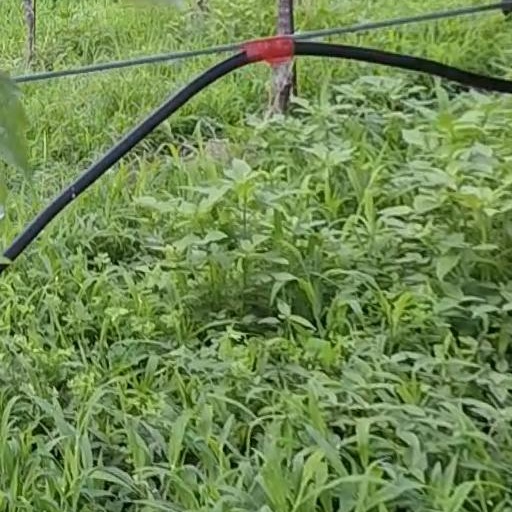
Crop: grape